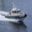
Label: ship